Steven Weitzman (sculptor)

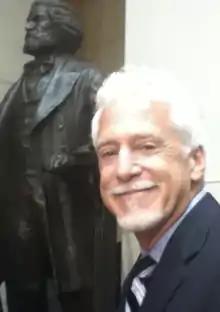
Steven Weitzman standing with his "Frederick Douglass" statue in the Emancipation Hall of the Capitol Visitor Center.

Steven Weitzman (born 1952) is an American public artist and designer known for his figurative sculptures, murals, and aesthetic designs for highway and bridge infrastructure projects.